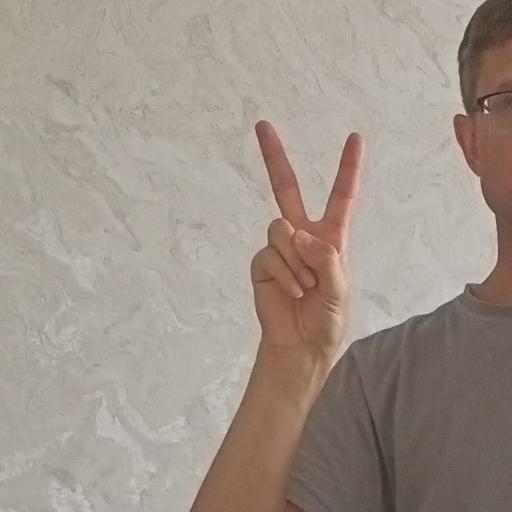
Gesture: peace